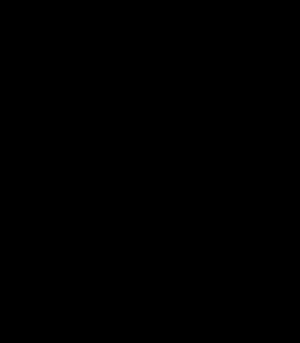
L'écriture Fraktur, couramment appelée écriture gothique ou gothique allemande, est un type d'écriture gothique, version typographique de l'alphabet latin apparue en Allemagne au début du XVIᵉ siècle et qui a perduré jusqu’au XXᵉ siècle.
La Deutsche Kurrentschrift ou Kurrent, « écriture cursive allemande », est une écriture utilisée en Allemagne et dans les pays de culture germanique jusqu’au milieu du XXᵉ siècle. L’étymologie est le latin currere, « courir », qui a également donné le français « cursive ». C’est la forme manuscrite des diverses formes de gothique allemande ou Fraktur utilisées par l’imprimerie. Bien qu’on l’oppose à l’écriture latine, c’est aussi une forme d’écriture latine, avec ses spécificités propres.